Yanagihara Station (Ehime)

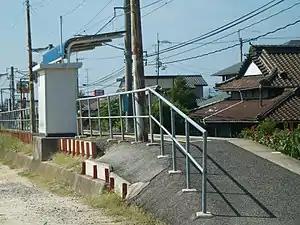
Yanagihara Station in 2006

is a passenger railway station located in the city of Matsuyama, Ehime Prefecture, Japan. It is operated by JR Shikoku and has the station number "Y49".